Sailing at the 2012 Summer Olympics

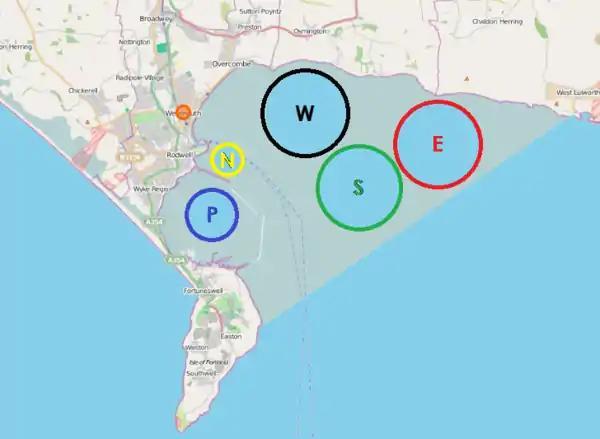
Olympic Course Areas 2012.Portland Harbour ( (P):) 50° 35.19’ N, 02° 26.54’ W Nothe Harbour ( (N):) 50° 36.18’ N 02° 25.98’ W Weymouth Bay West ( (W):) 50° 37.18’ N 02° 23.55’ W Weymouth Bay South ( (S):) 50° 35.71’ N 02° 22.08’ W Weymouth Bay East ( (E):) 50° 36.58’ N 02° 19.70’ W

Fifty-seven nations qualified for the sailing events and a further six were allocated places not taken up by qualified nations to give a total of 63 nations participating. The only countries to have qualified in all events were France, New Zealand, the US and the hosts, Great Britain; New Zealand declined to take up their place in the Women's RS-X.